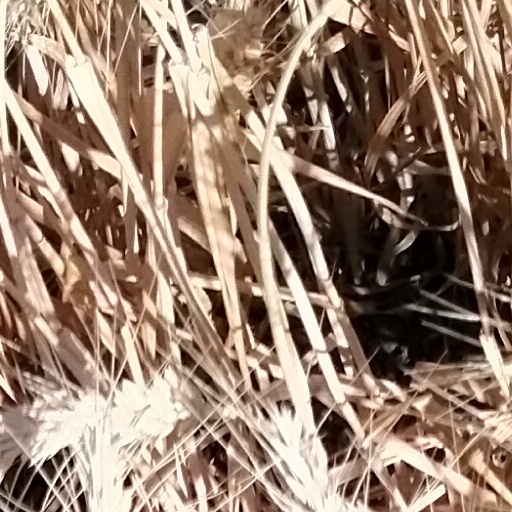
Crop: wheat